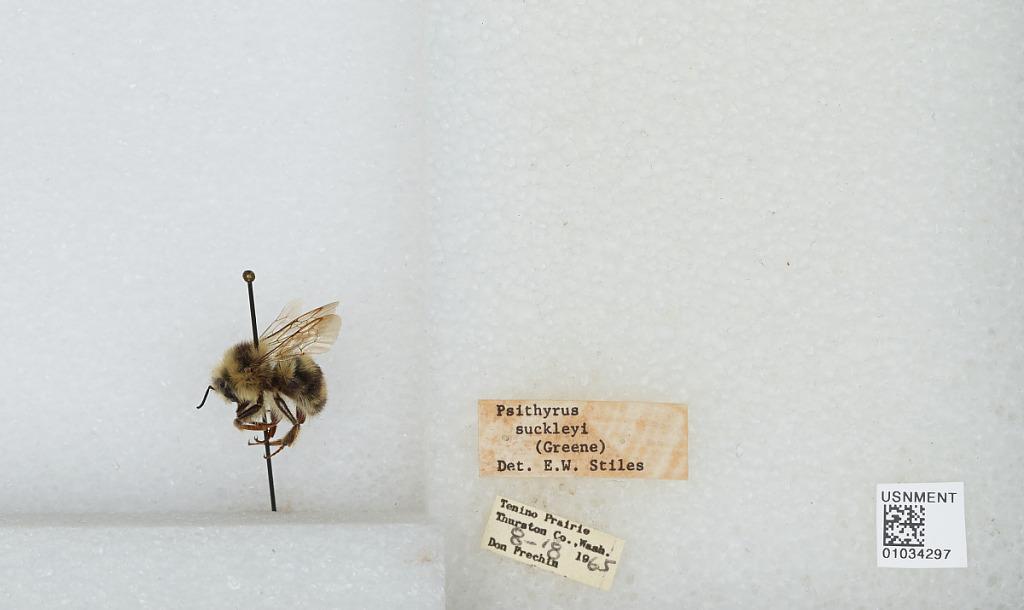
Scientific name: Bombus (Psithyrus) suckleyi Greene
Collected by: D. Frechin
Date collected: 1965-8-18
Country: United States
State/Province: Washington
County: Thurston
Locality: Tenino Prairie
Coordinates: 46.84, -122.89